Copper in architecture

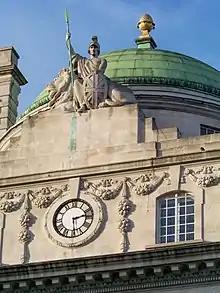
Green dome on the roof of the building County Fire Office in London

Brass, an alloy of copper and zinc, has good resistance to atmospheric corrosion, alkalis, and organic acids. In some potable waters and in seawater, however, brass alloys with 20% or more zinc may suffer corrosive attack.